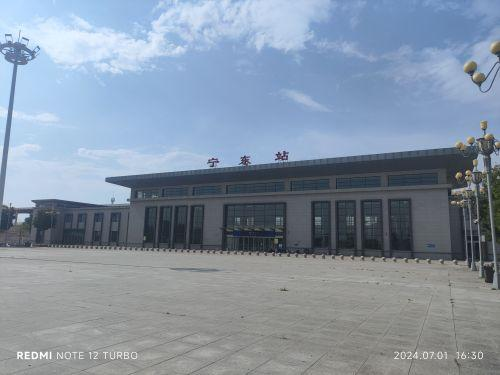
地标名称：宁东站
所在城市：银川市·灵武市